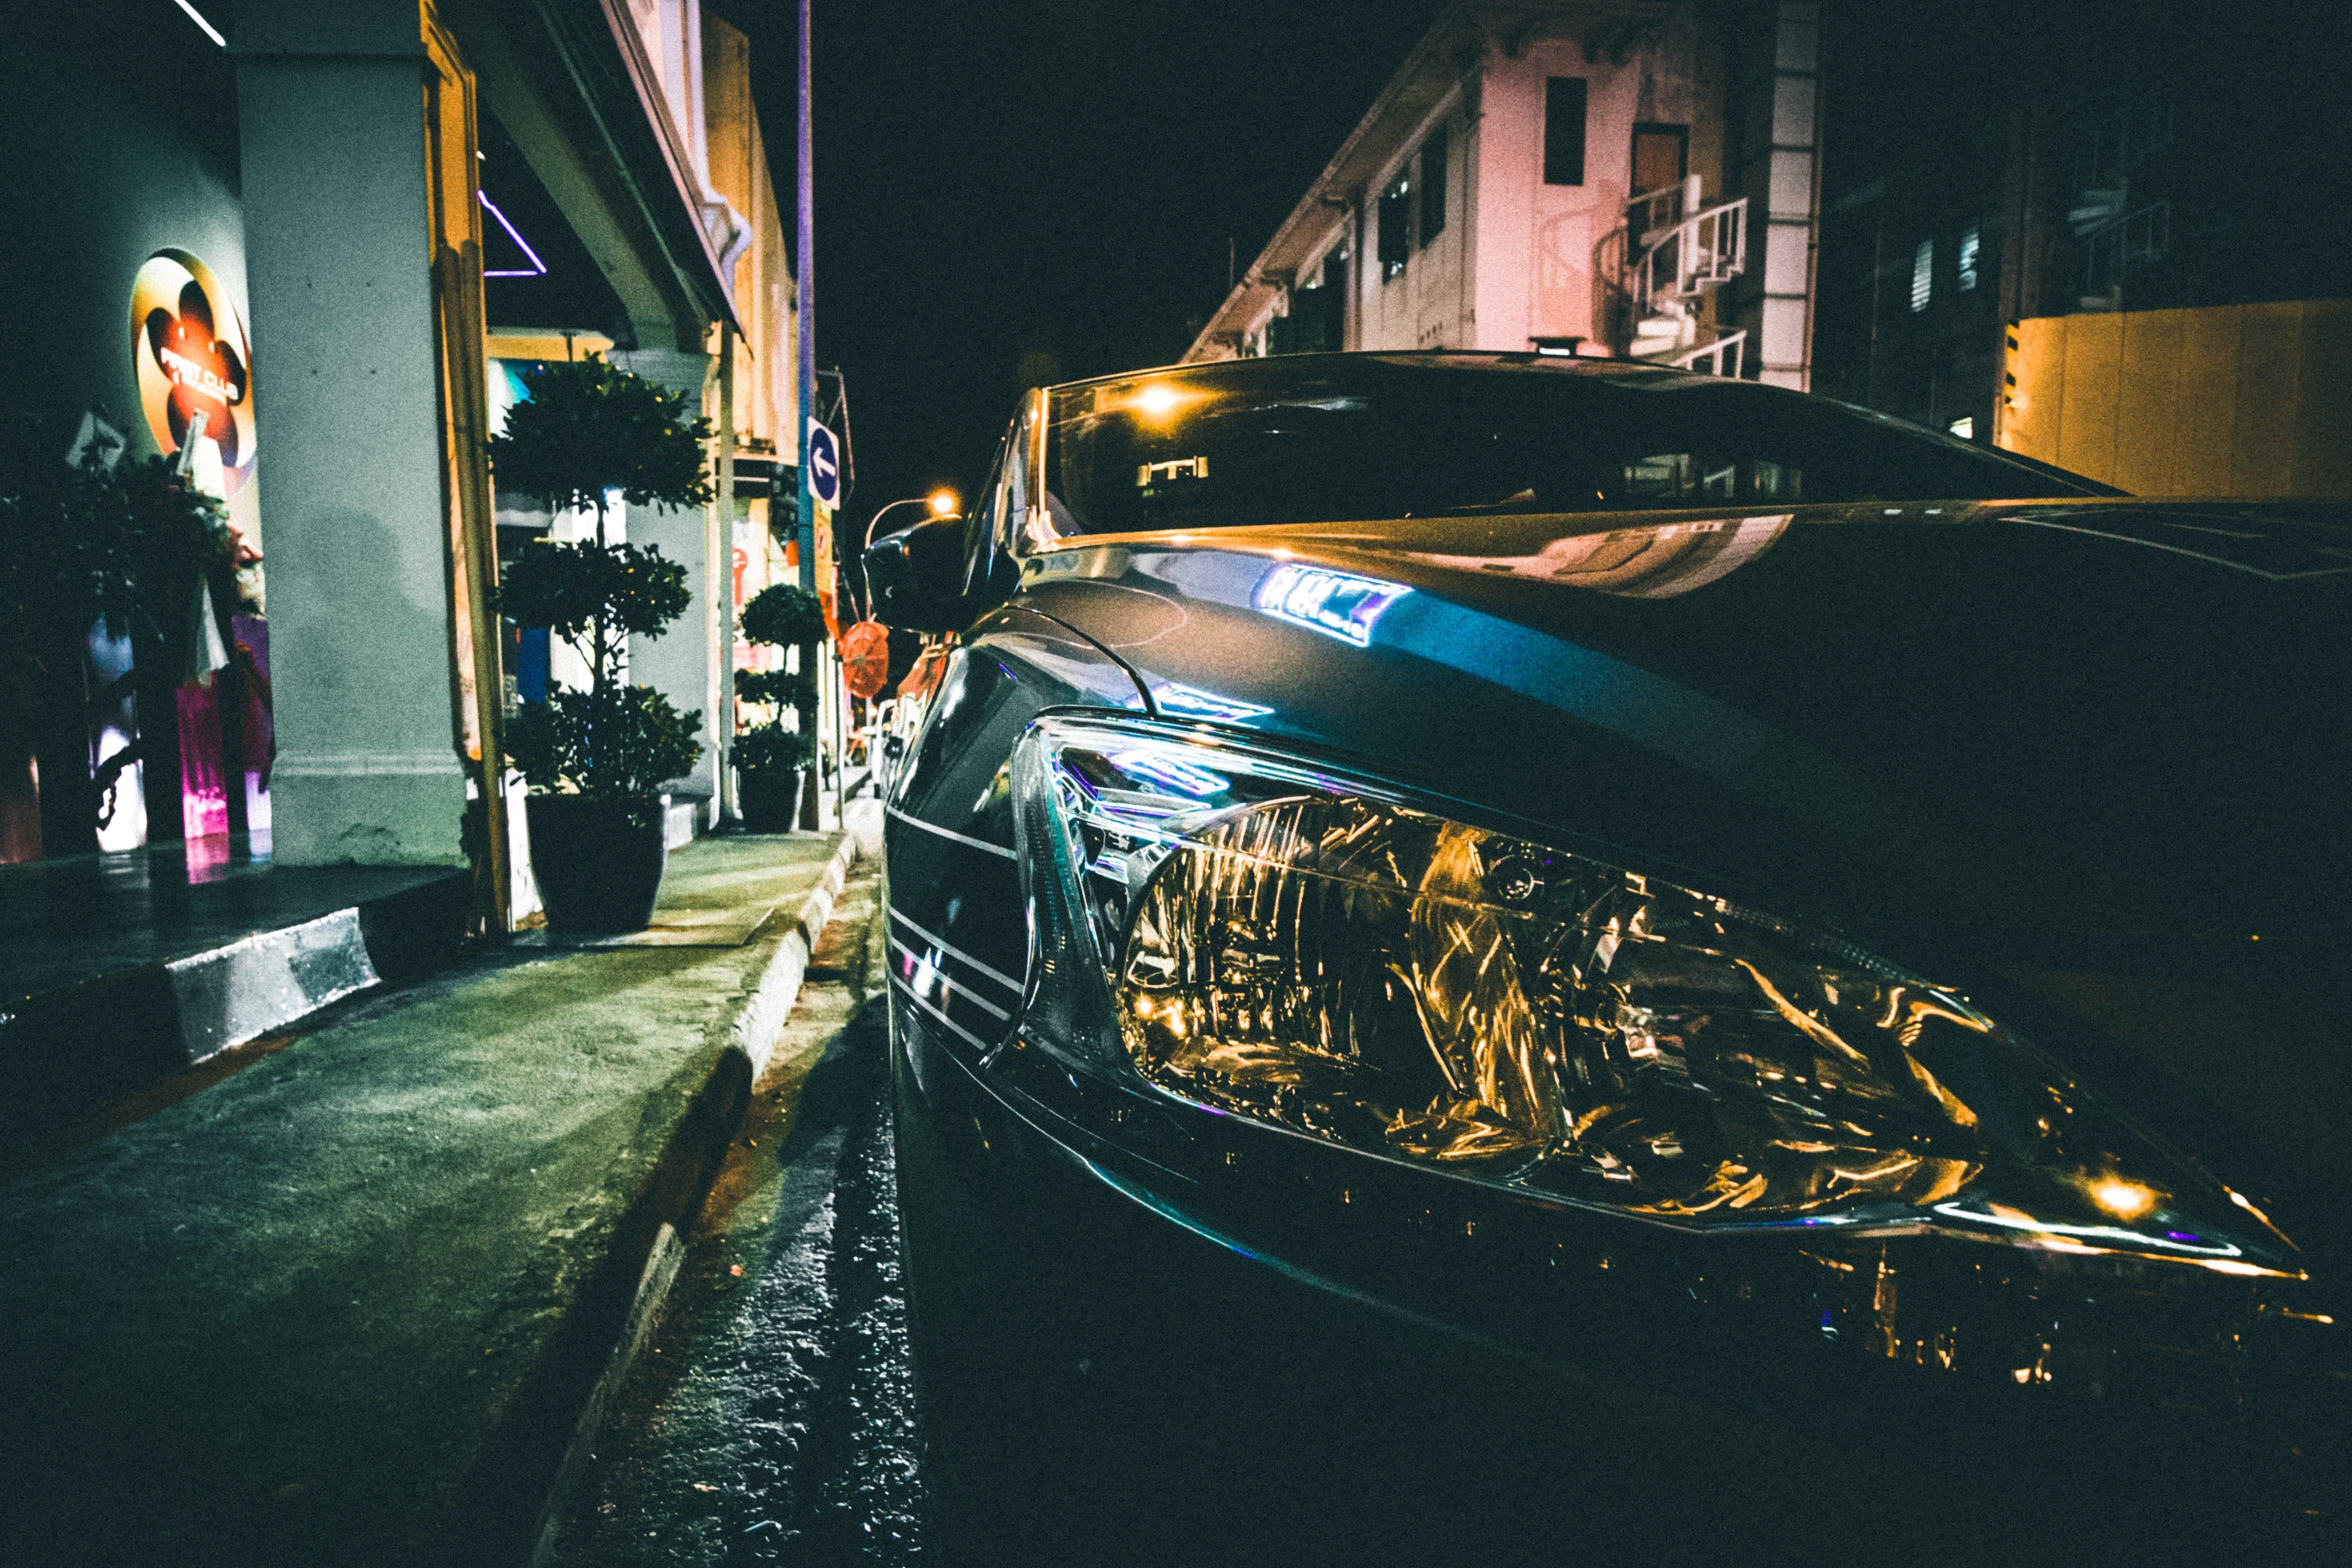
light, car, night, reflection, vehicle, darkness, screenshot